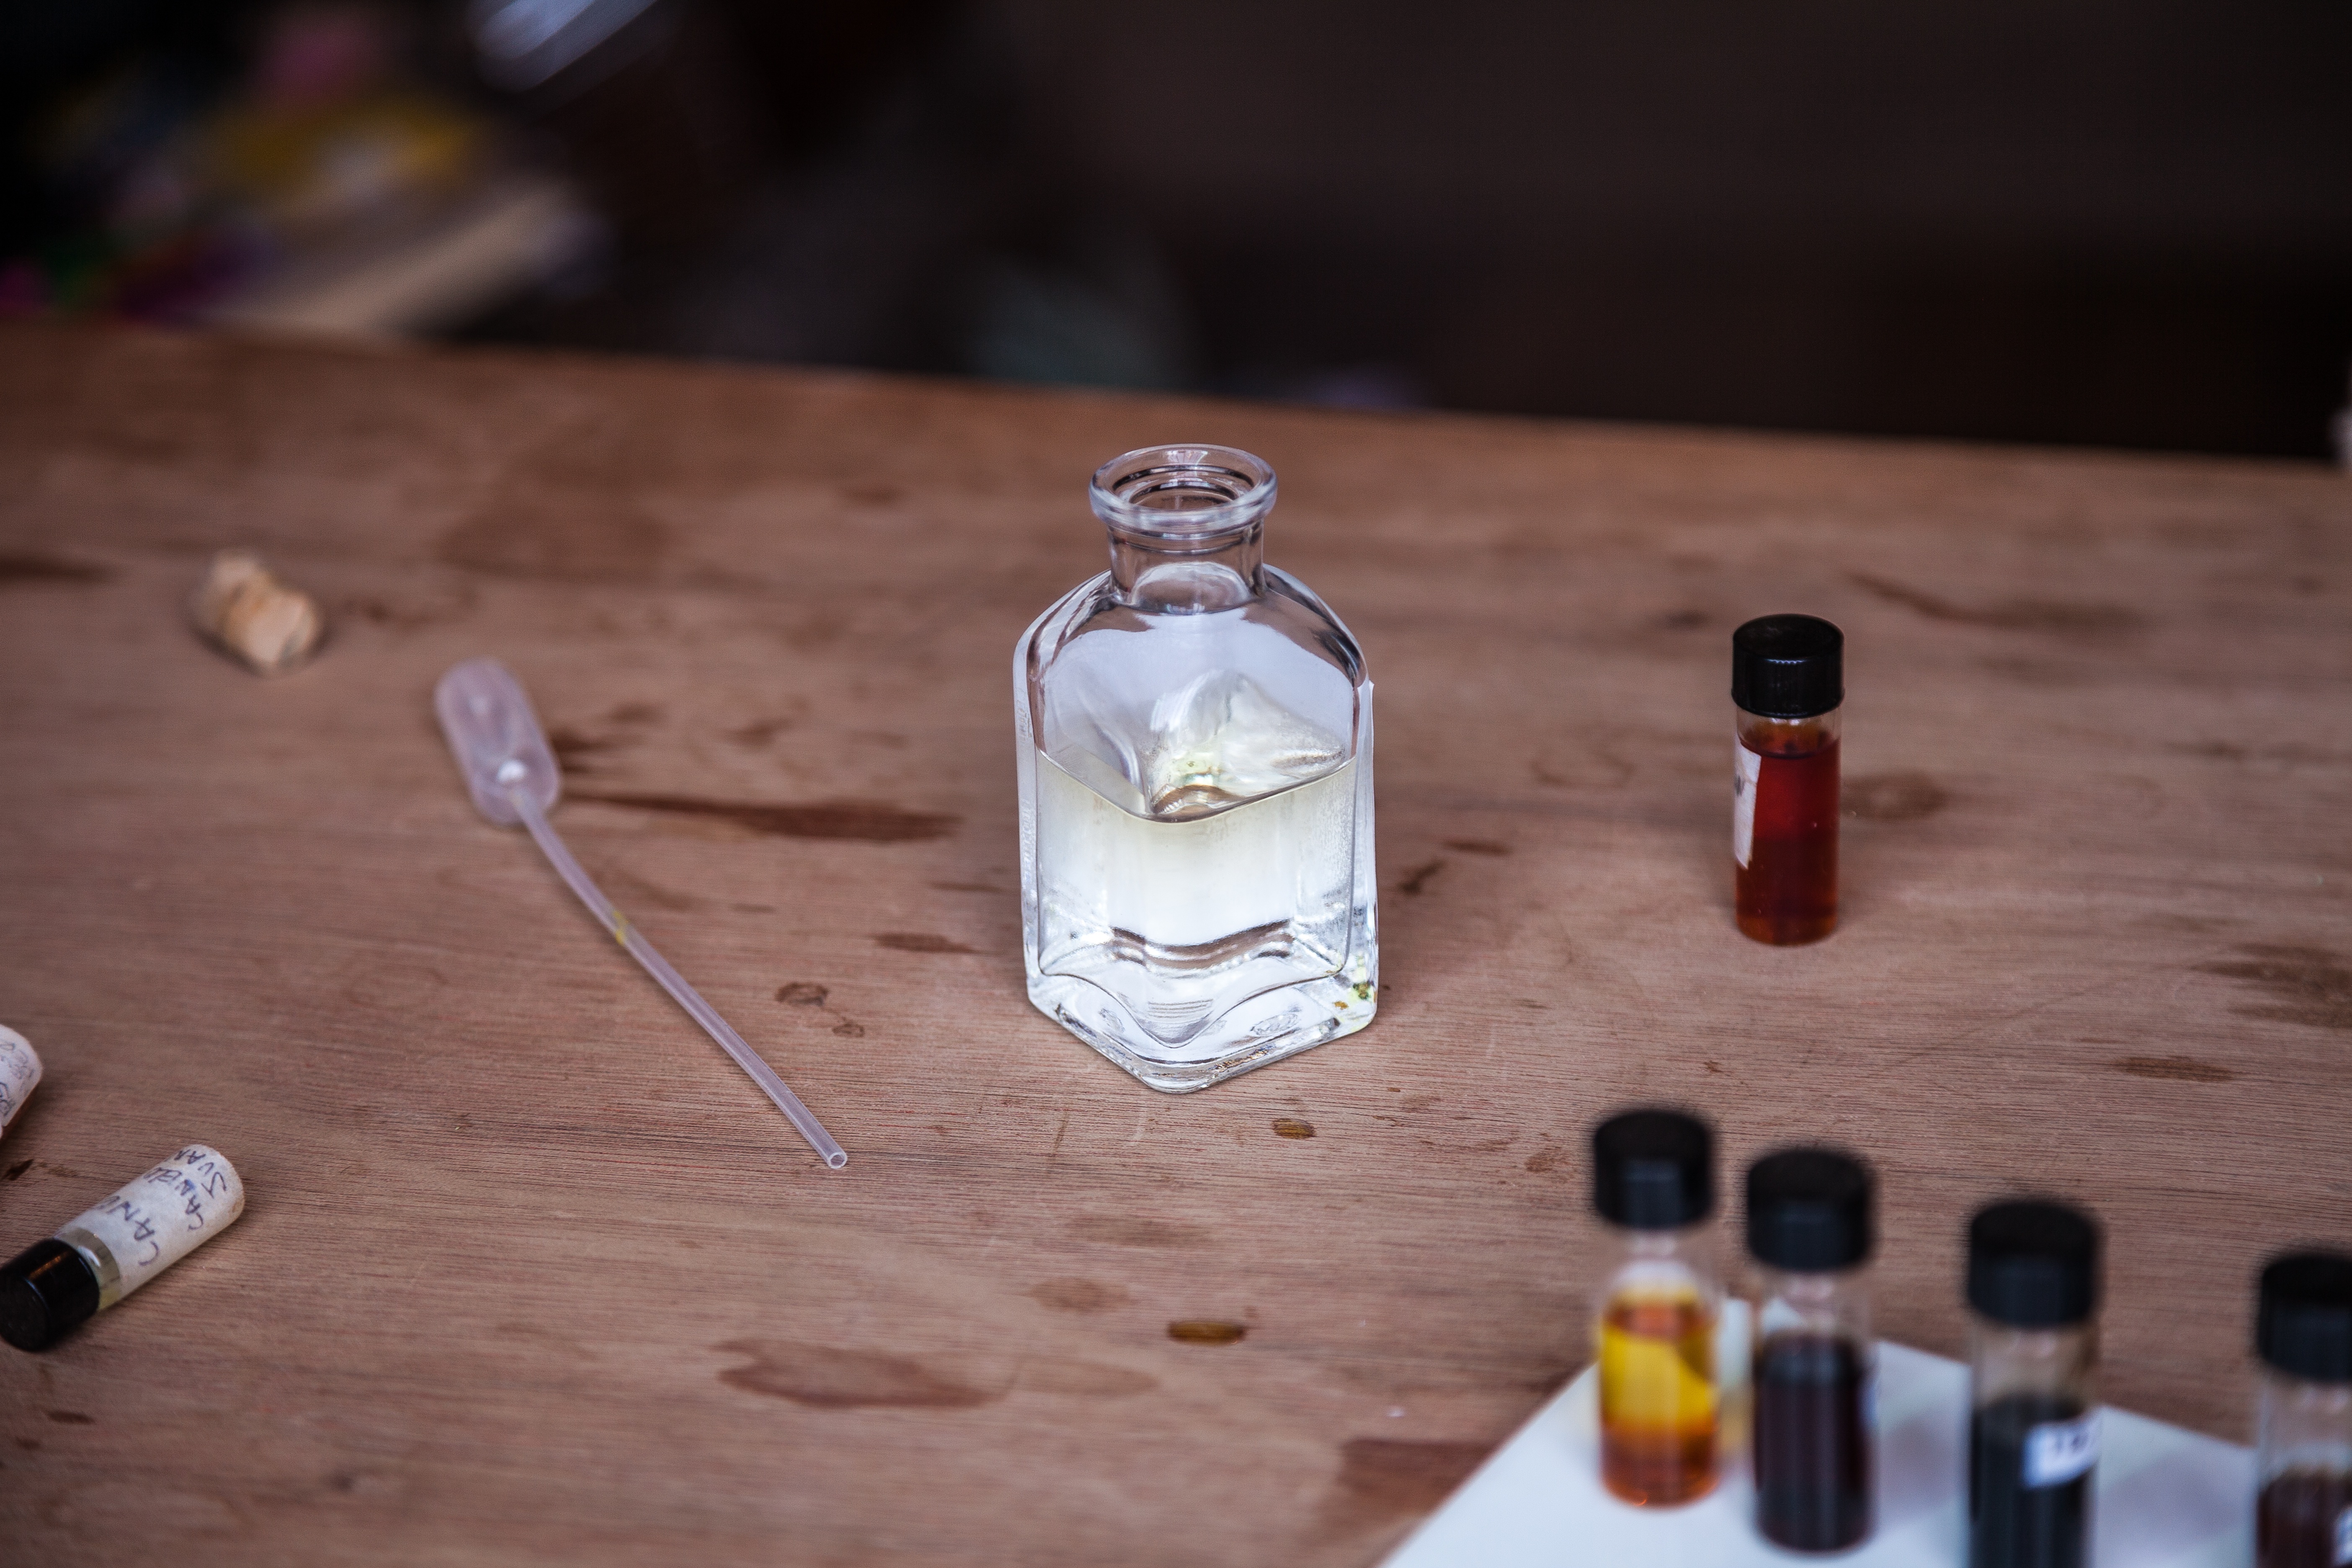
hand, wood, lighting, shape